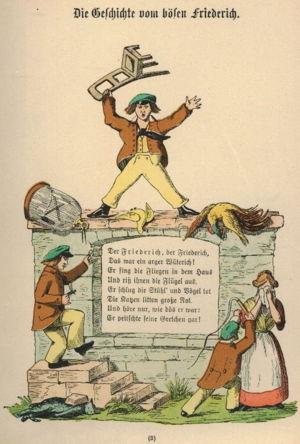
Der Struwwelpeter traduit par Crasse-Tignasse ou par Amusantes histoires et plaisantes images pour enfants de 3 à 6 ans du Dʳ Heinrich Hoffmann, est un livre de comptines allemand dont l’auteur Heinrich Hoffmann est un médecin, poète et auteur de livres pour enfants. Ce livre traite avec humour de ce qu’il ne faut pas faire, allant de mal se tenir à table à se moquer des étrangers, en passant par faire du mal aux bêtes. Il s’agit d’un vrai recueil de leçons de morale édulcoré pour enfants. Ce livre a été traduit dans plusieurs langues. Hoffmann parle aussi de sujets délicats dans son livre : l'une des comptines tourne autour du thème de l’anorexie. On peut trouver ce livre chez de nombreux pédopsychiatres allemands.